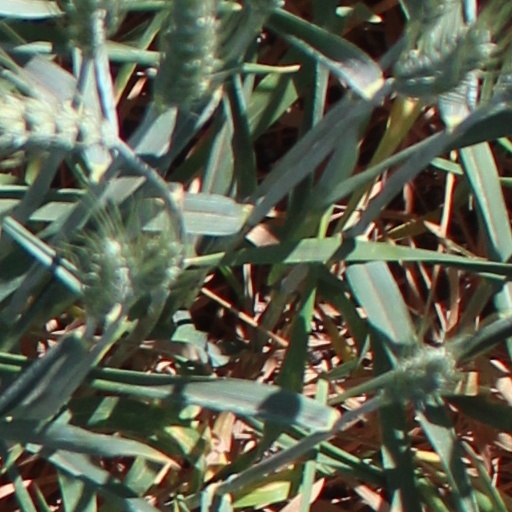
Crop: wheat